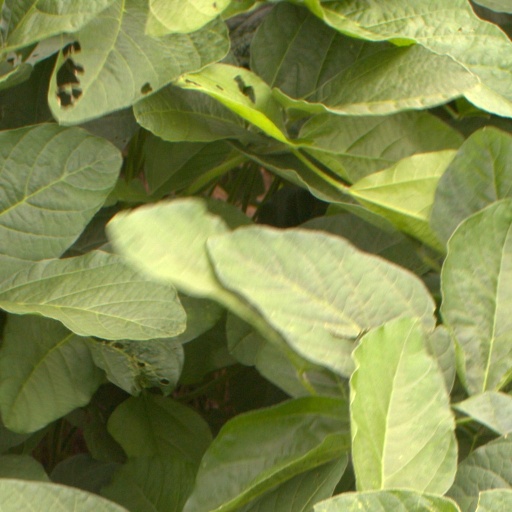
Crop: soybean